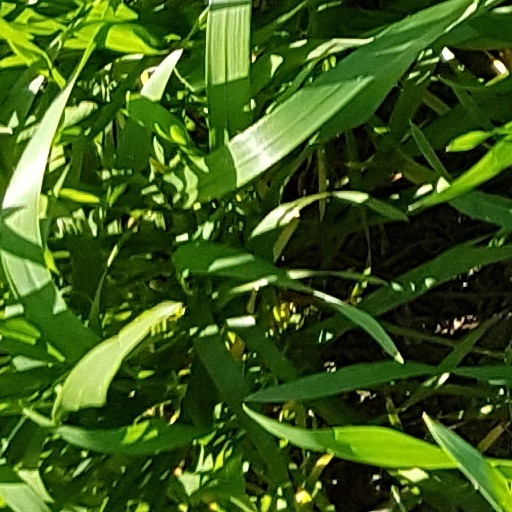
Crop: wheat